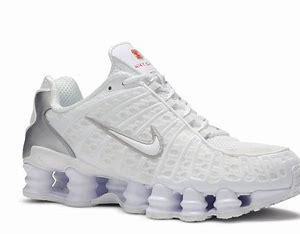
Brand: Nike
Model: Shox TL